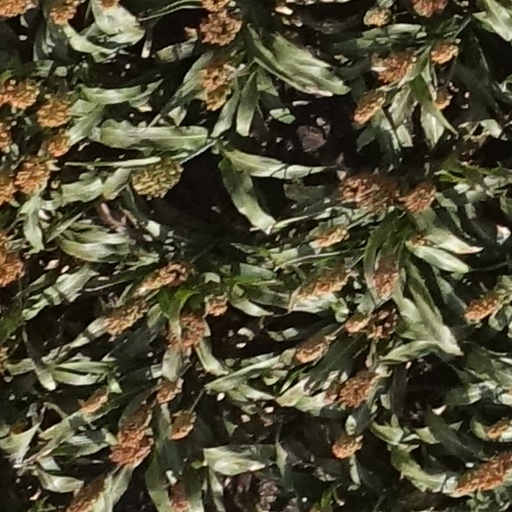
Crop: sorghum